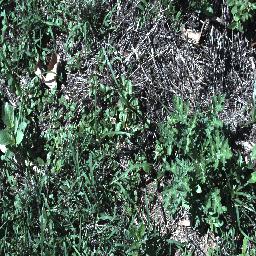
Label: parthenium